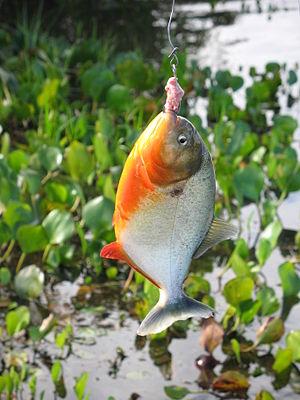
Pygocentrus est un genre de poissons téléostéens de la famille des Serrasalmidae et de l'ordre des Characiformes. Le genre Pygocentrus a été révisé par en Copeia 1993.